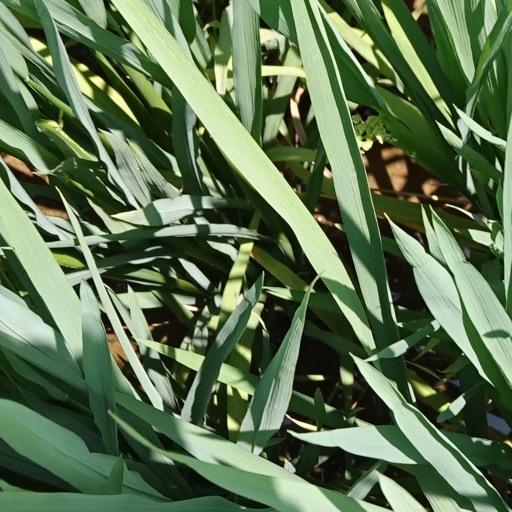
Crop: rice